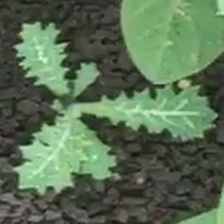
Weed species: Bilayat_(Mexicana_Argemone)